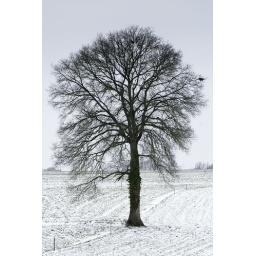
A tree in snowy field in La Renauchat Feb '10